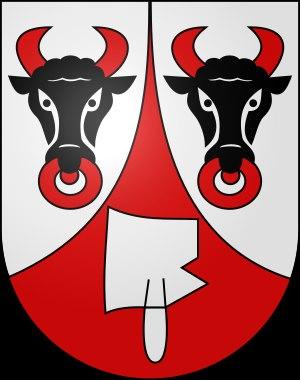
Kirchdorf est une commune suisse du canton de Berne, située dans l'arrondissement administratif de Berne-Mittelland.